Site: brandenburg
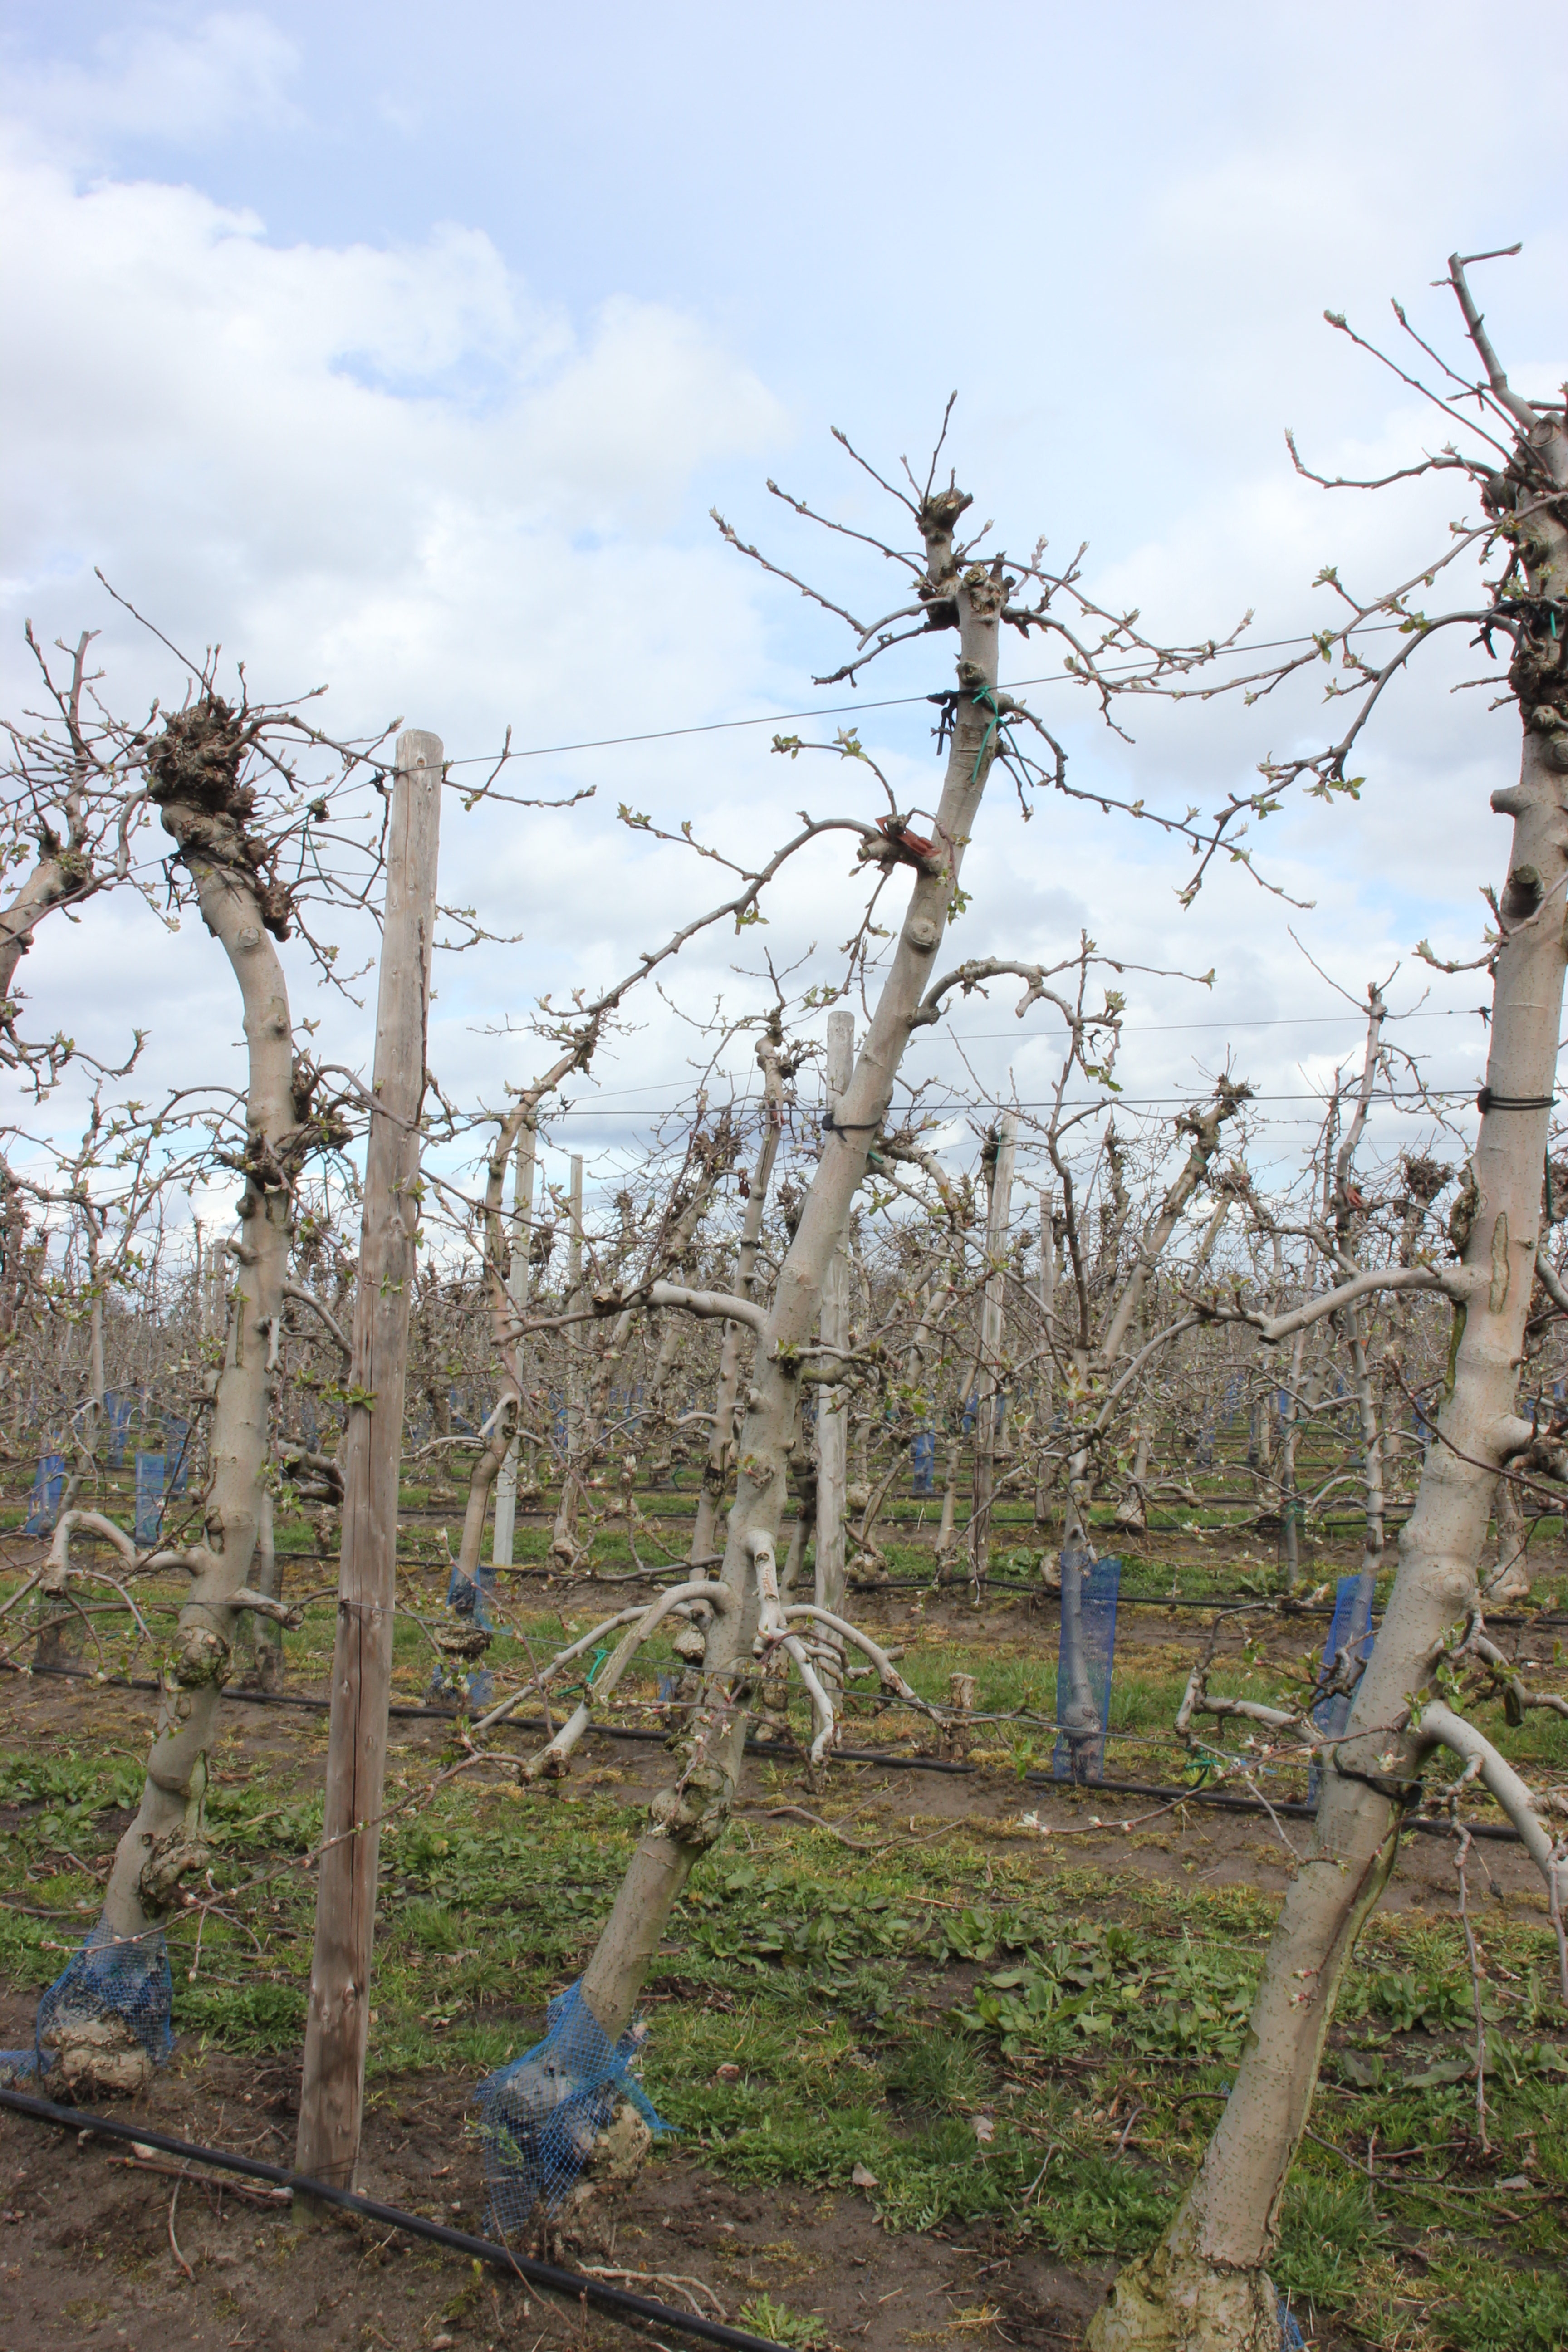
Growth stage (BBCH 55): Inflorescence emergence